Senda Berenson Abbott

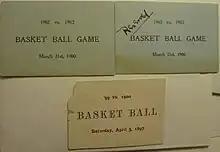
College basketball tickets, issued for interclass women's basketball games in 1897 and 1900.

Berenson arrived at a school with well-equipped facilities. The school had recently completed the Alumnae Gymnasium in 1890, which provided some of the best facilities in the country for college women. Although the physical facilities were in fine shape, the notion that women might engage in physical exercise, much less be required to do so, was not then well-established. The prevailing atmosphere did not support the notion that women should engage in physical activity. Berenson would write, in 1894,